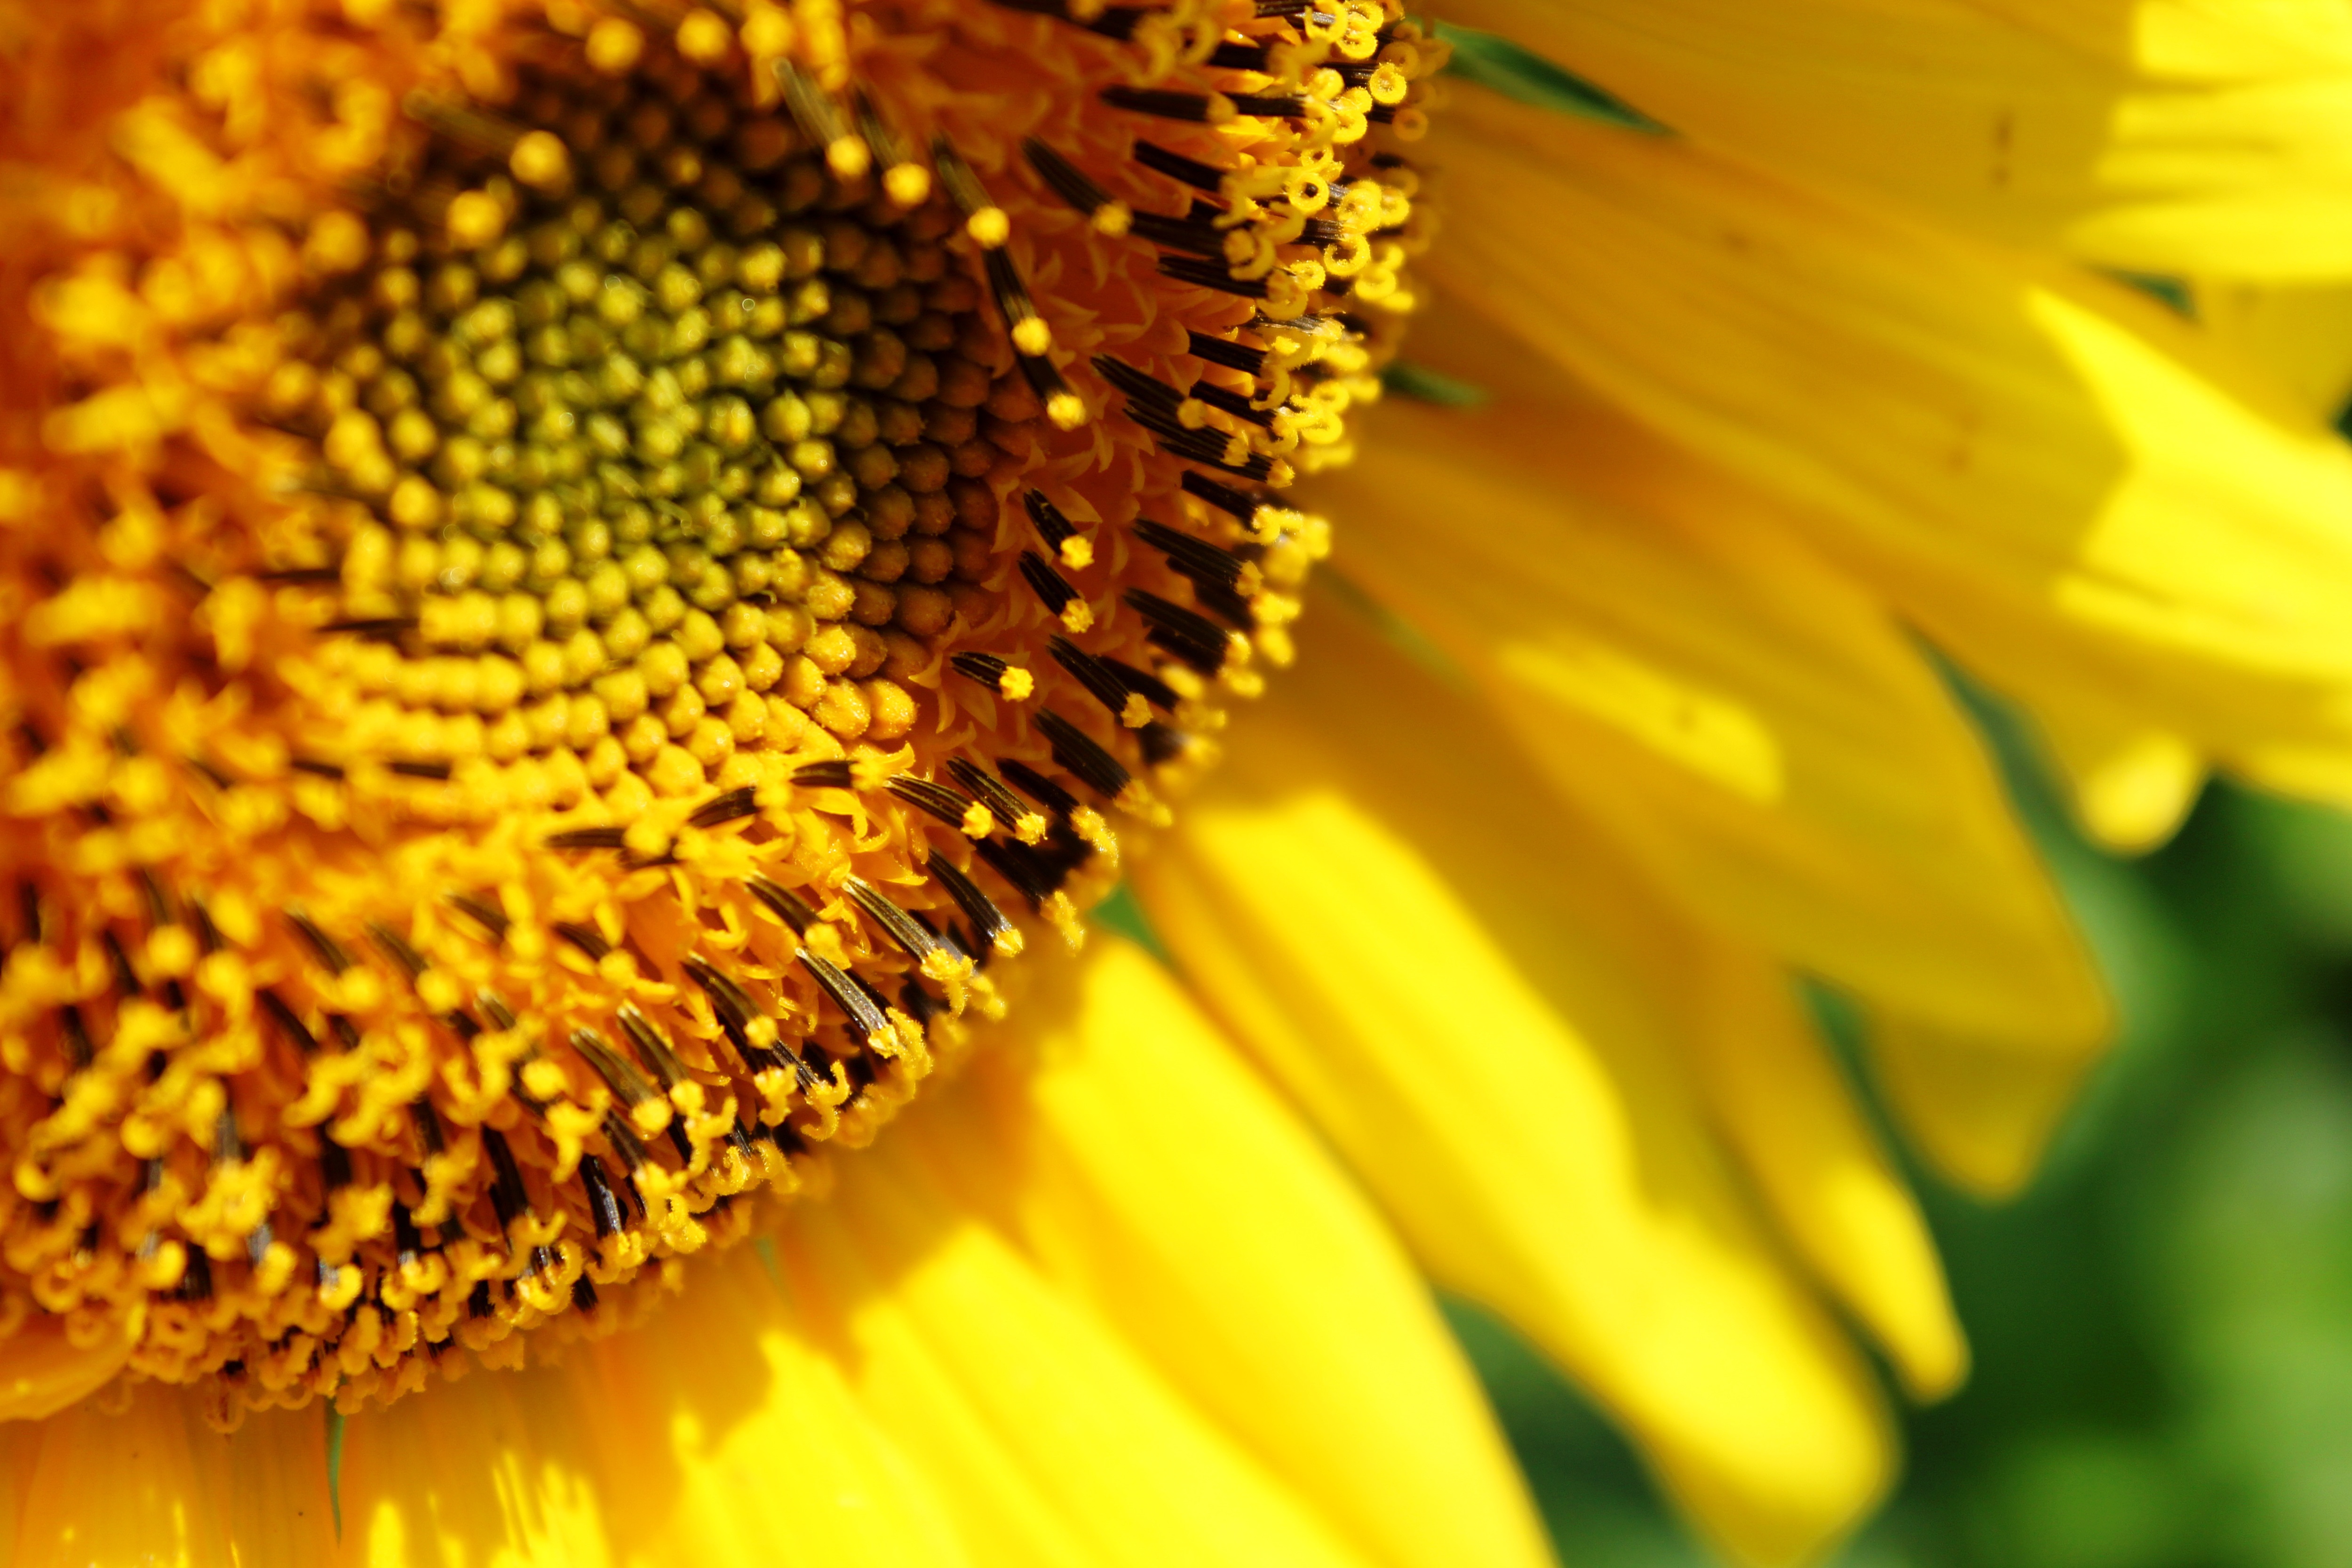
nature, blossom, plant, field, photography, flower, petal, bloom, summer, pollen, botany, yellow, garden, close, flora, sunflower, yellow flower, close up, sunny, bright, sun flower, nectar, macro photography, flowering plant, daisy family, sunflower seed, plant stem, land plant